Amaziah of Judah

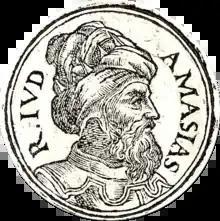
Amaziah from Guillaume Rouillé's "Promptuarii Iconum Insigniorum", 1553

Amaziah of Judah (pronounced), was the ninth king of Judah and the son and successor of Joash. His mother was Jehoaddan and his son was Uzziah. He took the throne at the age of 25, after the assassination of his father, and reigned for 29 years, 24 years of which were with the co-regency of his son. The second Book of Kings and the second Book of Chronicles in the Hebrew Bible consider him a righteous king, but with some hesitation. He is praised for killing the assassins of his father "only" and sparing their children, as dictated by the Mosaic Law.